Southern Alps

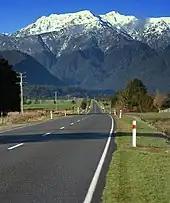
View of the western Southern Alps from State Highway 6 near Hari Hari, Westland

The Southern Alps run approximately 500 km northeast to southwest. Its tallest peak is Aoraki / Mount Cook, the highest point in New Zealand at . The Southern Alps include sixteen other points that exceed in height (see NZ mountains by height). The mountain ranges are bisected by glacial valleys, many of which are infilled with glacial lakes on the eastern side including Lake Coleridge in the north and Lake Wakatipu in Otago in the south. According to an inventory conducted in the late 1970s, the Southern Alps contained over 3,000 glaciers larger than one hectare, the longest of which – the Tasman Glacier – is in length which has retreated from a recent maximum of in the 1960s.